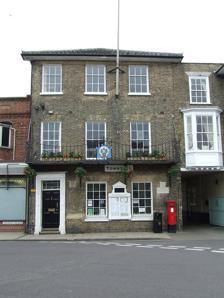
Building: Southwold Town Hall
Country: Unknown
Year built: 1810
Municipal building in Southwold, Suffolk, England Southwold Town Hall Southwold Town Hall Location Market Place, Southwold Coordinates 52°19′34″N 1°40′45″E / 52.3262°N 1.6793°E / 52.3262; 1.6793 Built 1810 Architectural style(s) Georgian style Listed Building – Grade II Official name Town Hall Designated 21 April 1949 Reference no. 1384392 Shown in Suffolk Southwold Town Hall is a municipal building in the Market Place in Southwold , Suffolk , England. The building, which is the meeting place of Southwold Town Council, is a Grade II listed building . History The first municipal building in the town was an ancient guildhall which was destroyed in the great fire which engulfed the town in April 1659. A second town hall was built shortly after the Battle of Solebay in June 1672. It was a single-storey rectangular building on Bartholomew Green with a cottage attached. The historian, Agnes Strickland , speculated that it may have been built as a hospital for the wounded from the battle. After the earlier building had been demolished in 1816, a third town hall, which was also used as a school, was built to the east of St Edmund's Church and was completed in around 1817. The current town hall was commissioned by a hotelier, Thomas Bokenham, as a private house in around 1810. Bokenham acquired the Swan Hotel, adjacent to his house, in 1819. He died in about 1846 and his wife, Elizabeth, was in ill-health by the mid-1850s. The building was acquired by the borough council and, by the late 19th century, was operating as a town hall. The design involved a symmetrical main frontage with three bays facing onto the Market Place; in the left hand bay, there was a doorway with a rectangular fanlight flanked by pilasters supporting an entablature and a modillioned cornice . The other two bays on the ground floor formed an opening for the horse-drawn fire engine, while the bays on the first and second floors were fenestrated with sash windows . On the first floor, there was a cast iron balcony which stretched the full width of the building. Internally, the principal room was the council chamber on the first floor. The building continued to serve as the headquarters of the borough council for much of the 20th century, but ceased to be the local seat of government when the enlarged Waveney District Council was formed in 1974. Instead it became the meeting place of Southwold Town Council. References